Al-Hatab Square

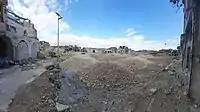

Sahat Al Hatab suffered catastrophic damage during the Syrian civil war that began in Aleppo in July 2012. A series of huge underground explosions conducted by the armed opposition under the square in April 2015 devastated it along with the surrounding historic buildings.